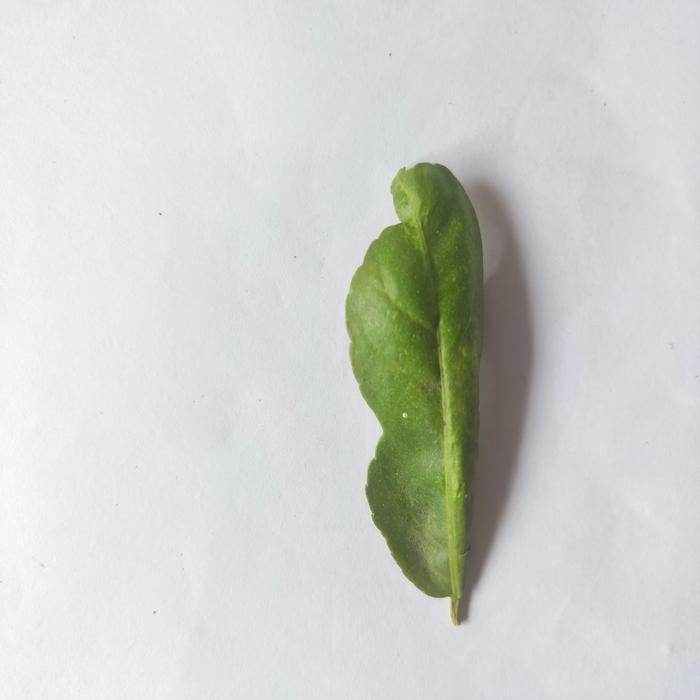
Crop: Lemon
Leaf condition: Leaf_Curl